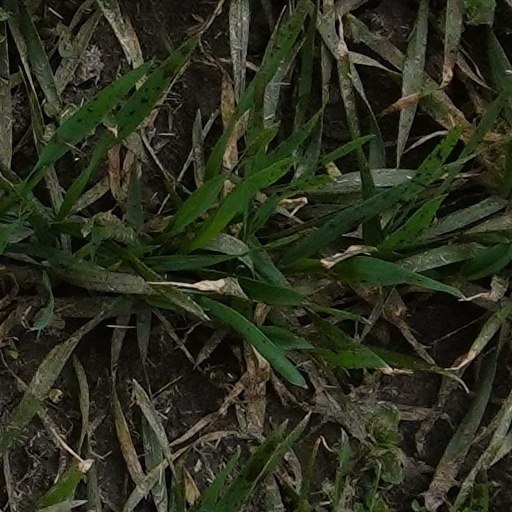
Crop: wheat